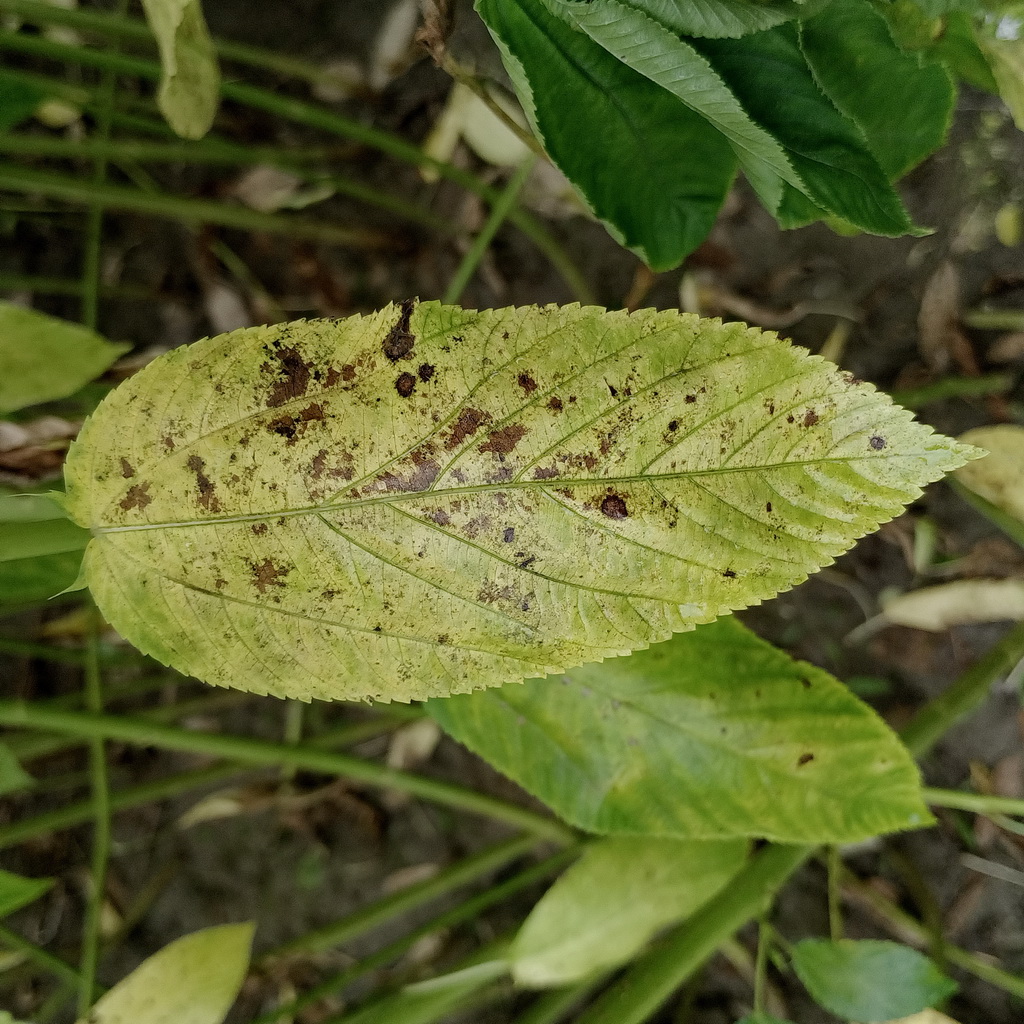
Label: Mosaic